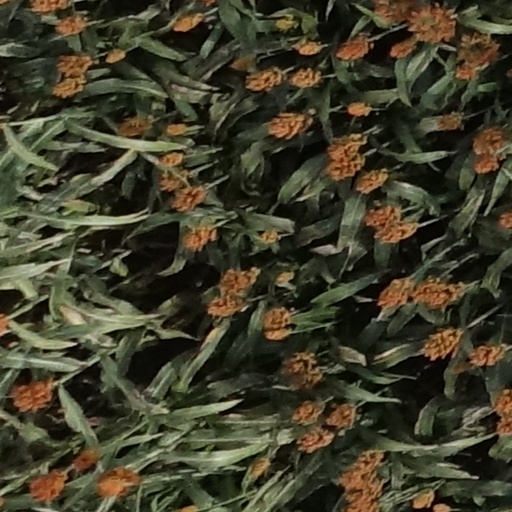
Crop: sorghum